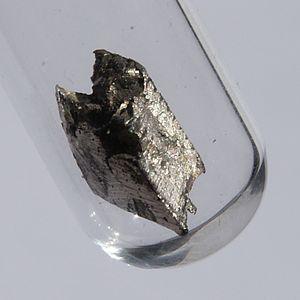
On dénombre 118 éléments chimiques ayant été observés, dont seulement 90 qui se rencontrent dans le milieu naturel.